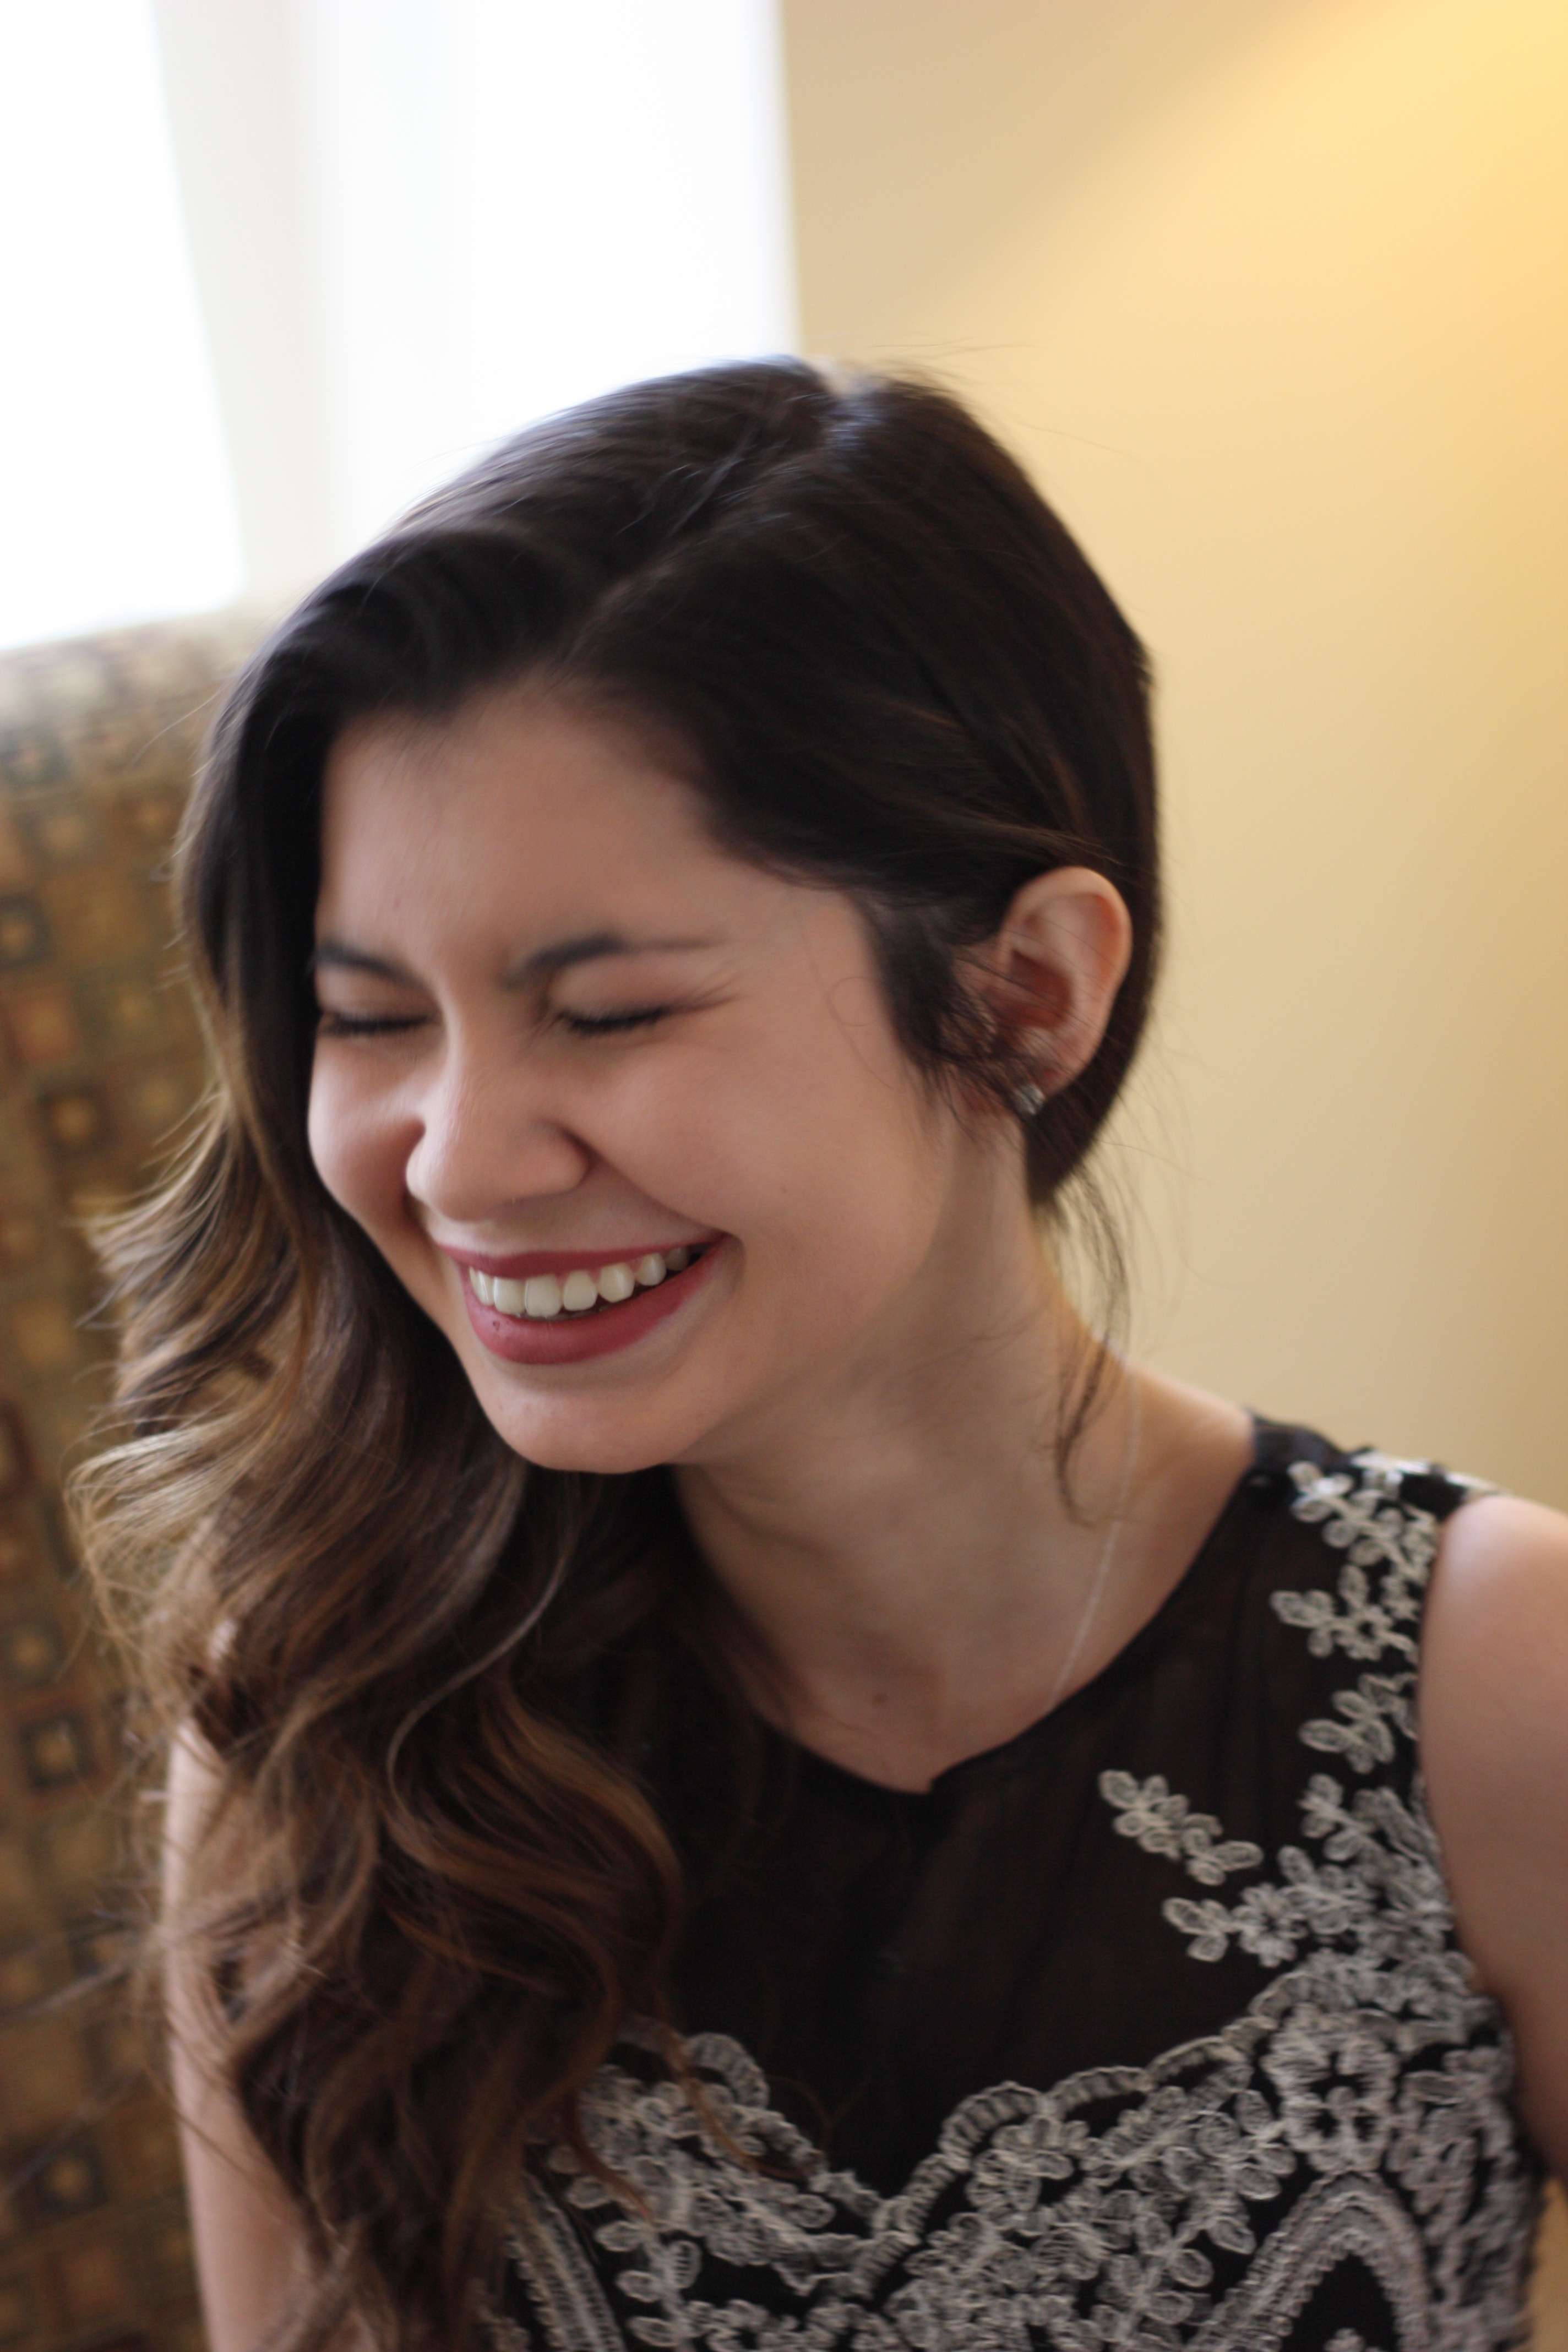
person, girl, woman, hair, photography, portrait, model, clothing, lady, bride, facial expression, hairstyle, smile, long hair, face, dress, eye, head, beauty, photo shoot, brown hair, portrait photography